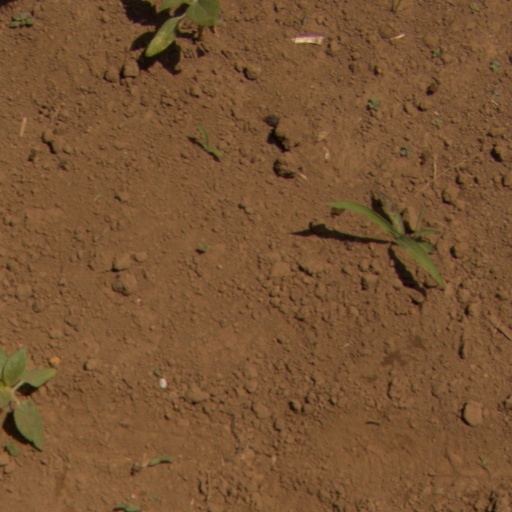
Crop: Jerusalem artichoke